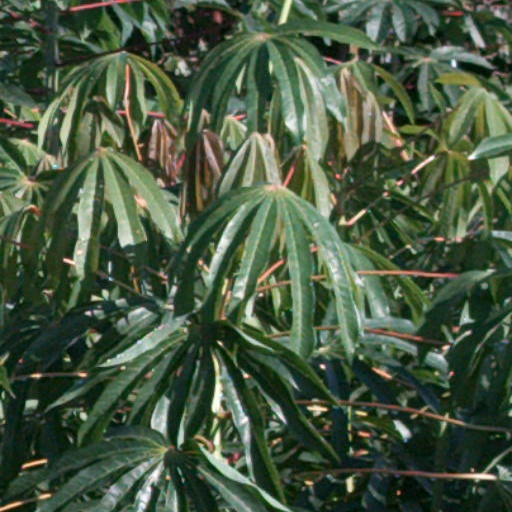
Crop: cassava